Statue of John Carroll

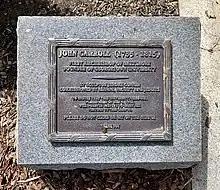
A plaque asking visitors to not climb the statue, which is a tradition among some graduation students

The bronze sculpture depicts John Carroll, seated in a chair and resting his hands on its arms as he gazes slightly to his right, toward the front gates and out onto the Potomac River and downtown Washington. His lips are pressed together, and he appears to be in a moment of thought. In his right hand is a book, in which his index finger is inserted to mark a page. Carroll is dressed in Jesuit ecclesiastical attire, which sprawls over the arms and across the back of the chair. His hair is brushed away from his face and reaches down to his collar. Beneath his chair is a stack of books, a decoration that was inspired by the books beneath the chair of the "John Harvard" statue at Harvard University, on which "Bishop John Carroll" was modeled. The bronze sculpture portion of the statue measures long by wide by tall.